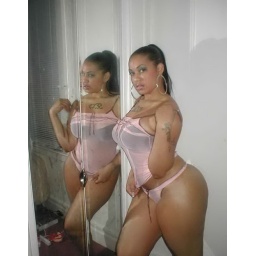
thick girl in mirror